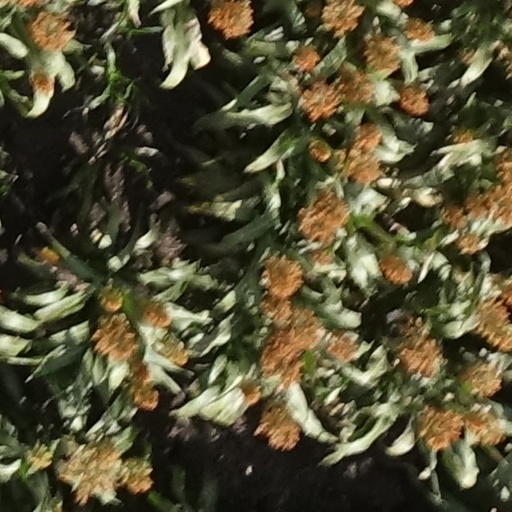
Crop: sorghum